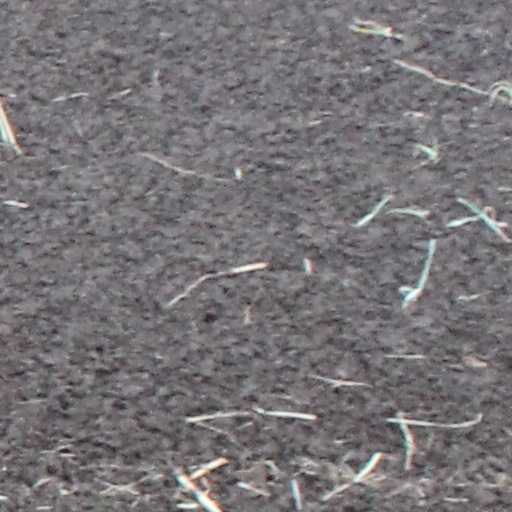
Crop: wheat